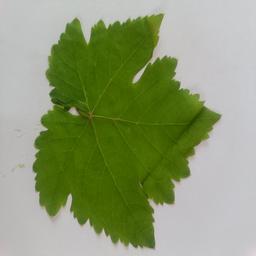
Label: Healthy Leaves